Four Tops Live!

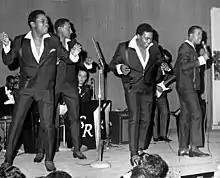
Four Tops were known for their electric live performances, such as this one photographed in 1967

Most of the tracks on "Four Tops Live!" were recorded on August 22, 1966 at The Roostertail in Detroit, as the inaugural concert in the Motown Monday series held that year by WKNR to showcase Motown's best-selling artists. Chuck Thurston of "The Detroit Free Press" reviewed the August performance, noting the "frantic, always-in-motion harmonies" and superb musicianship of the backing band. The single for Reach Out I’ll Be There had been released four days prior and went on to become a signature tune for the group, so they recorded a second show on September 11 of that year at the same venue, as well as a cover version of "You Can’t Hurry Love" which was at the top of the charts at that time.